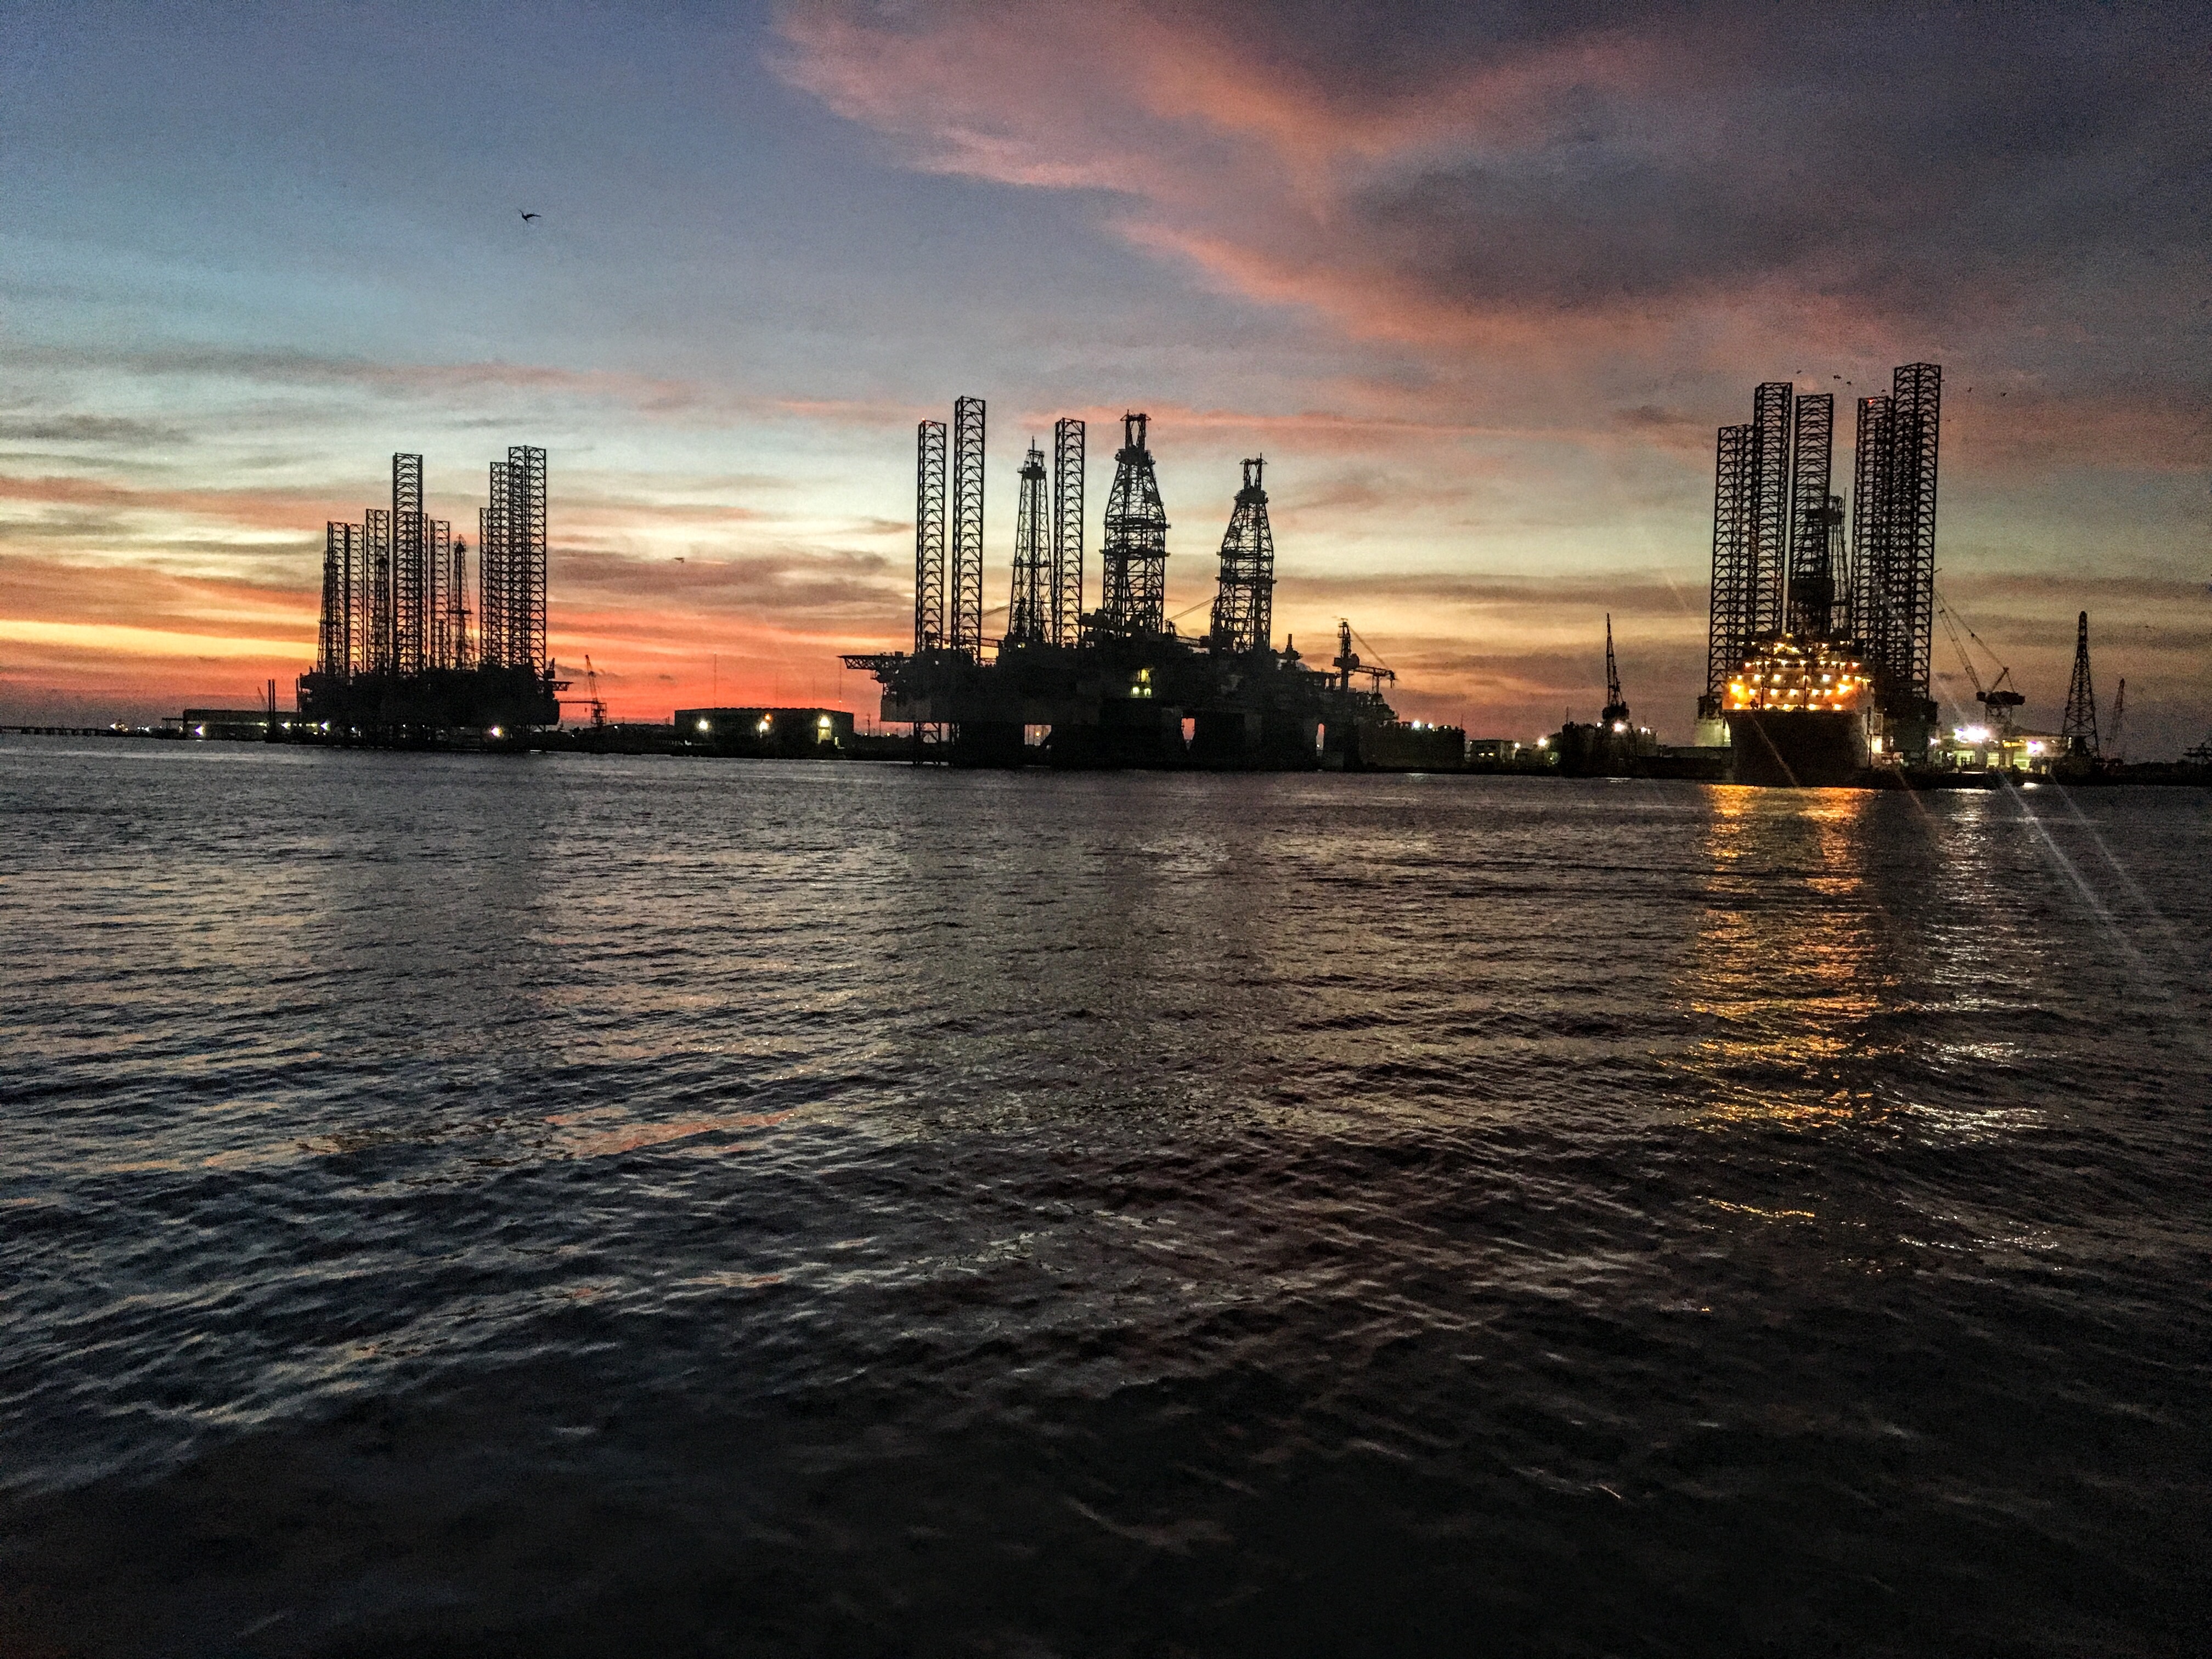
sea, horizon, sunrise, sunset, skyline, night, morning, dawn, city, skyscraper, cityscape, dusk, evening, reflection, tower, bay, harbor, waterway, human settlement